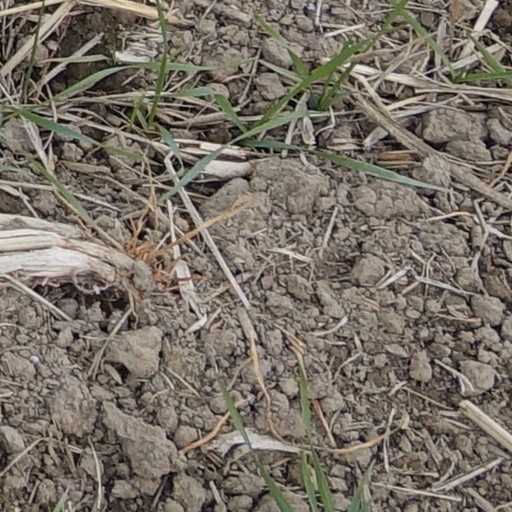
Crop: wheat